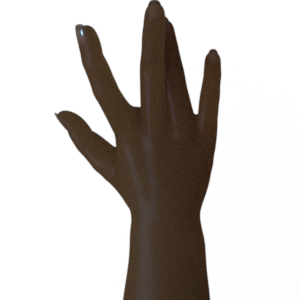
Label: paper